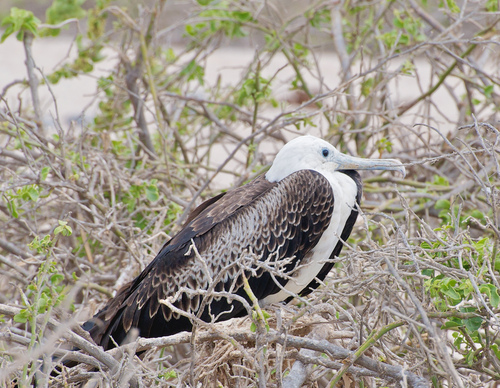
pelican like beak bird with white breast and black and white feathersa large bird with a white head and breast, black and white dotted wing feathers, and along grey curved bill,the bird is black, brown, and white with a long skinny beak .
the bird has a bunch of black and brown feathers on its wings and a white head with a long beak pointed downwards.
this is a bird with a black and white wing and a white breast and head.
the white crown matches the white breast and bellythe bird has a long white bill and black back.
a fat bird with a very small neck and a very long peak.
this bird has black and white wings, with a white crown and a white breast.
this bird has a white head and breast with a long beak.
Species: Frigatebird